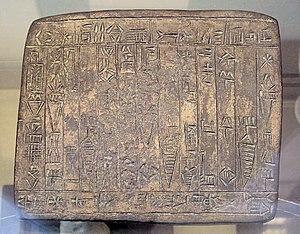
Urkesh, Urkish était une cité située au pied des Monts Taurus, actuellement dans le gouvernorat d'Hassaké, Syrie, près de la cité moderne de Kameshli. Elle a été fondée au cours du IVe millénaire av. J.-C., certainement par les Hourrites sur un site qui semble avoir été habité auparavant pendant quelques centaines d'années.